Clemens Millauer

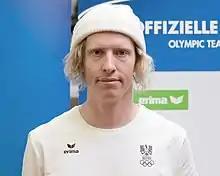
Millauer in 2018

Clemens Millauer (born 15 December 1994) is an Austrian snowboarder. He competed in the 2018 Winter Olympics and the 2022 Winter Olympics.